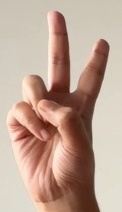
ASL sign: V